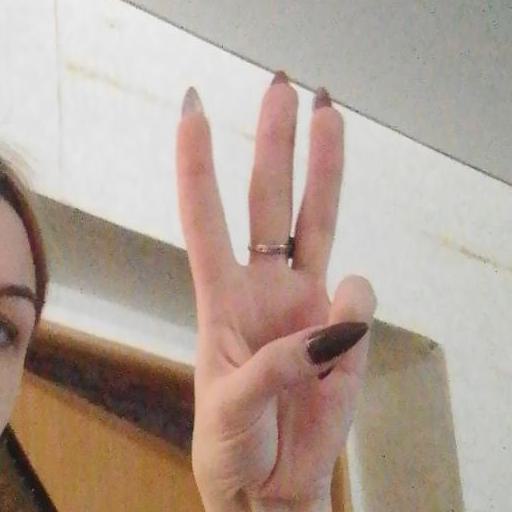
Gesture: three